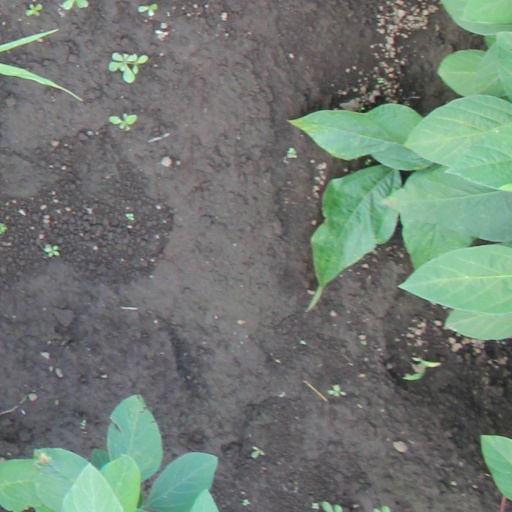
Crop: soybean